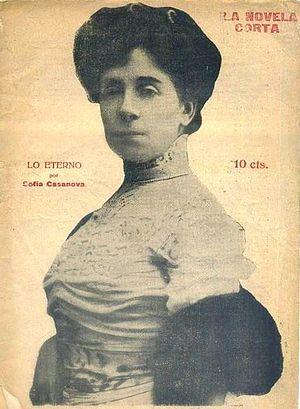
Sofía Casanova est une poétesse, romancière et journaliste, première Espagnole à devenir correspondante permanente dans un pays étranger et correspondante de guerre.